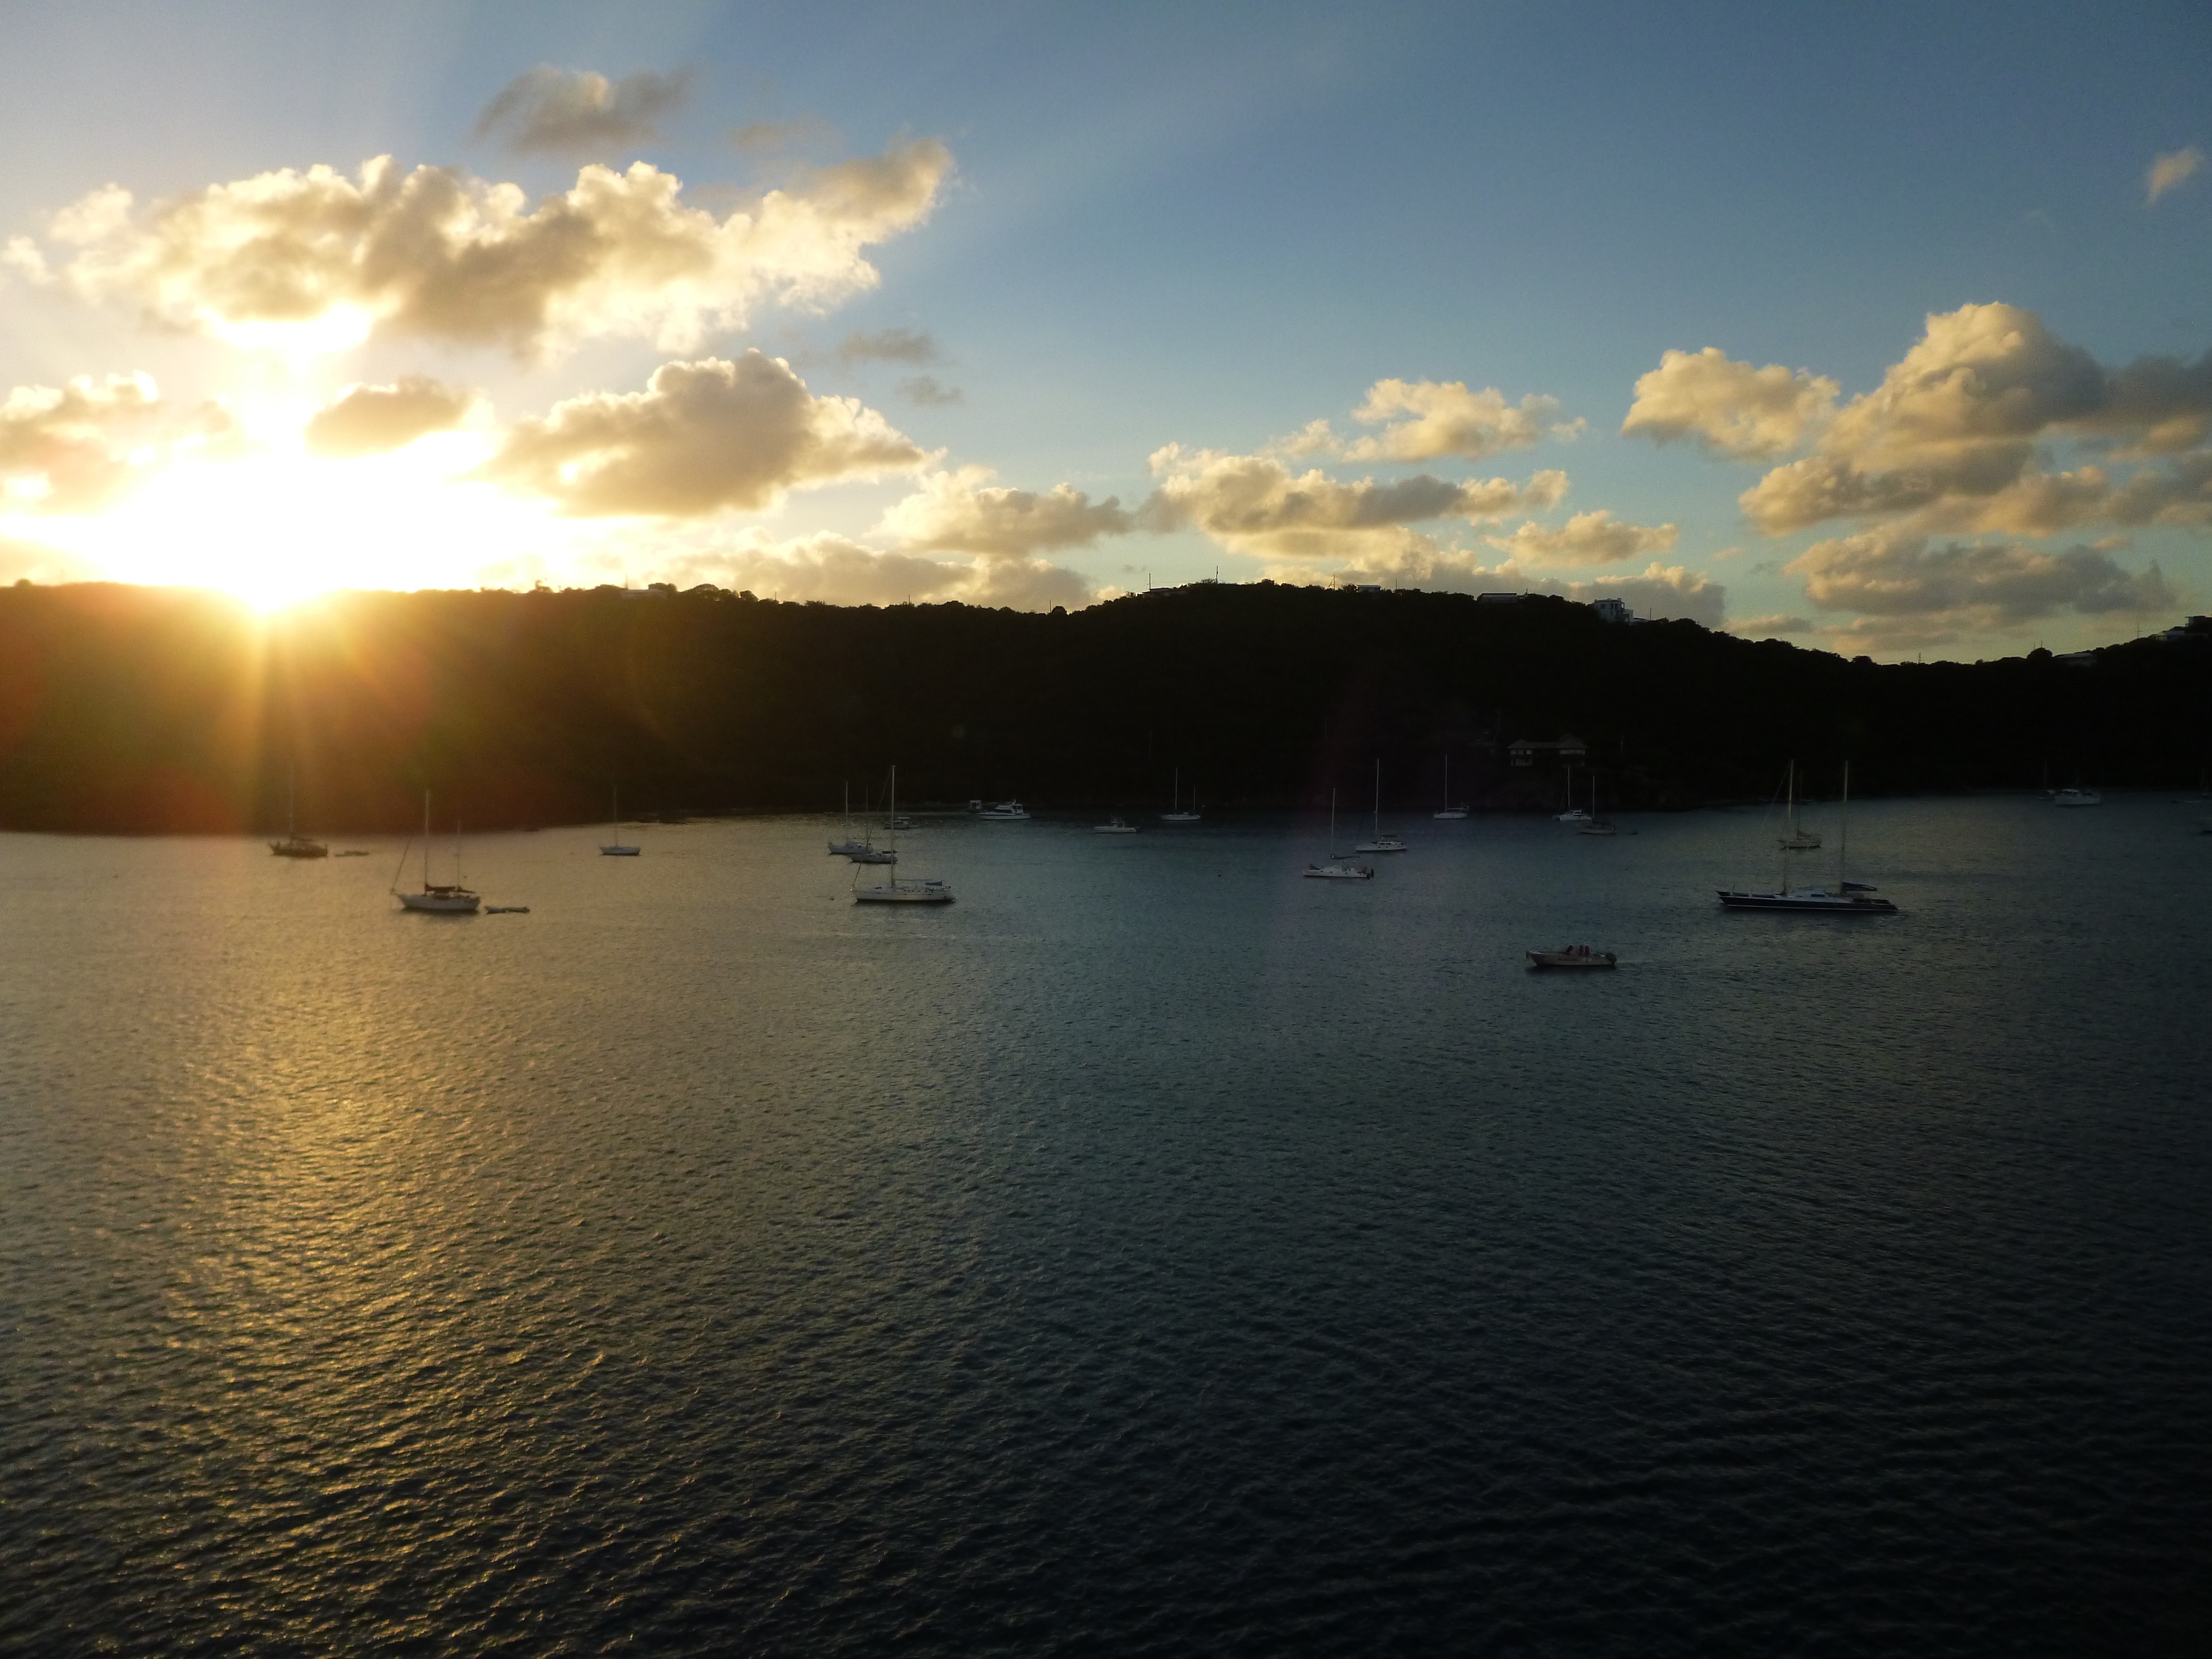
sea, nature, outdoor, horizon, cloud, sky, sun, sunrise, sunset, sunlight, air, morning, lake, dawn, river, dusk, environment, evening, reflection, vehicle, tranquil, scenic, natural, weather, bay, reservoir, cloudscape, body of water, outdoors, clouds, boats, climate, day, loch, meteorology, atmospheric phenomenon